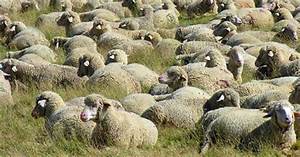
Label: sheep